Troude's expedition to the Caribbean

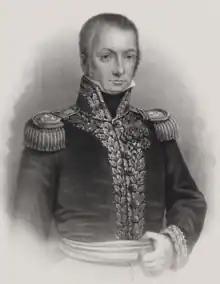
Amable Troude, the commander of the expedition

Troude's expedition to the Caribbean was a naval operation by a French force under Commodore Amable Troude during the Napoleonic Wars. The French squadron departed from Lorient in February 1809 in an attempt to reach and resupply the island colony of Martinique in the Caribbean Sea, then under invasion from a British expeditionary force. The force arrived much too late to affect the outcome of the successful invasion and took shelter from a British squadron in the Îles des Saintes, where they were blockaded by part of the British invasion fleet, led by Vice-Admiral Sir Alexander Cochrane. Two weeks after the French ships arrived, British troops invaded and captured the Saintes, constructing mortar batteries to bombard the French squadron. With his position unsustainable, Troude decided to break out.